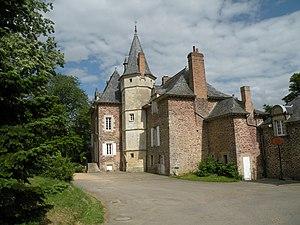
Château de Carcé à Bruz.